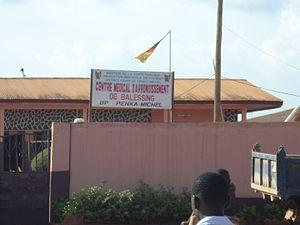
C.S.I de Balessing
Balessing est le nom d'un village du Cameroun, situé dans la Région de l'Ouest, en pays Bamiléké, plus précisément dans l'arrondissement de Penka-Michel, département de la Menoua.